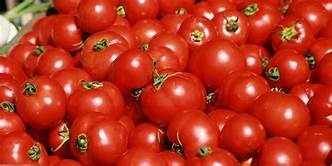
Label: tomato